Norfolk Island Museum

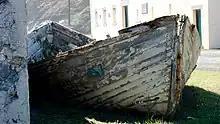
Norfolk Island Lighter Boat, with Pier Store in background

Norfolk Island Museum consists of five sites: No. 10 Quality Row - a Georgian period house; Pier Store - a museum of the Bounty Mutineers and Pitcairn Island; Sirius Museum - a maritime museum dedicated to HMS Sirius; Commissariat Store - housing archaeological displays; Norfolk Island Research Centre - the archive. The museums lie within the Kingston and Arthur's Vale Historic Area, a World Heritage Site also linked to the Australian Convict Sites.